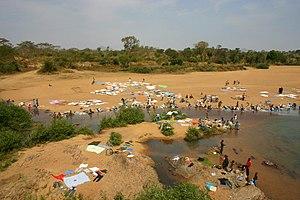
La Région du Nord est l'une des dix régions du Cameroun, située dans le nord du pays. Son chef-lieu est Garoua.